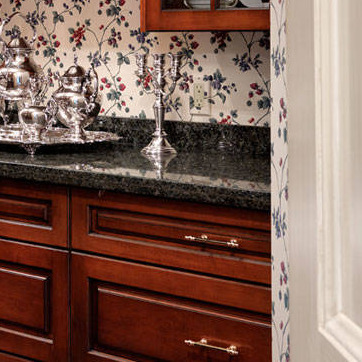
Material: polishedstone